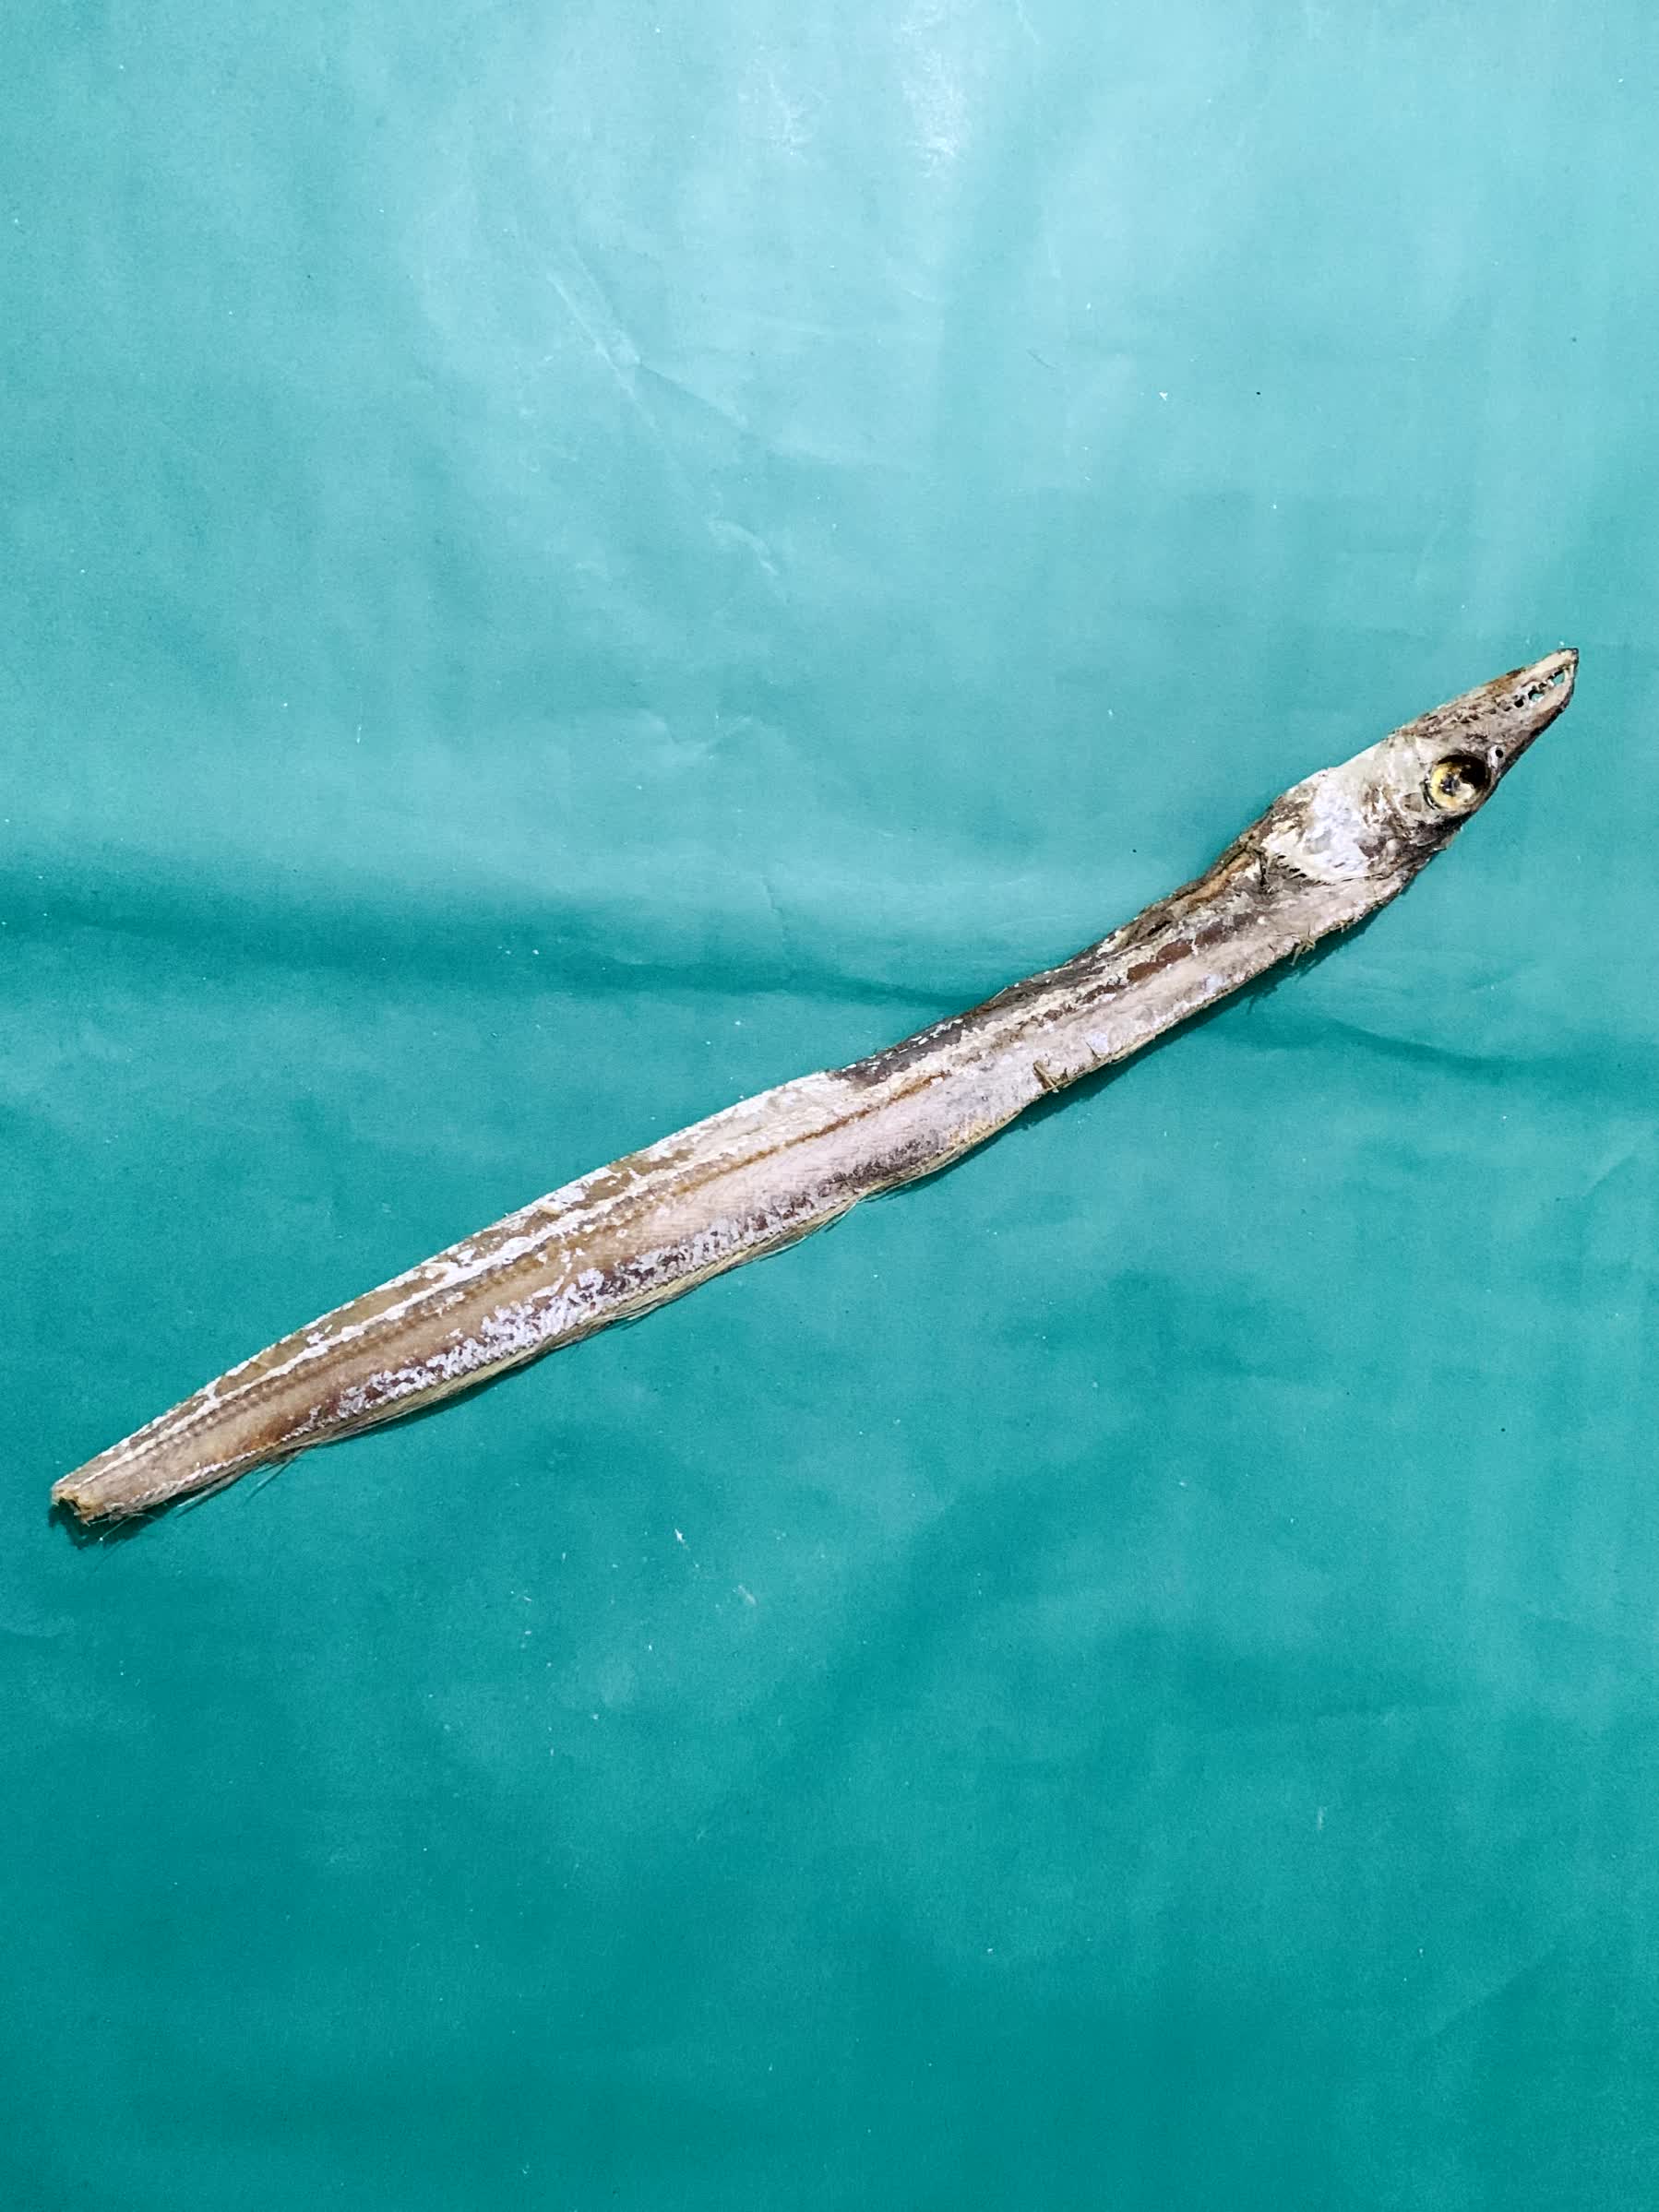
Species: Churi